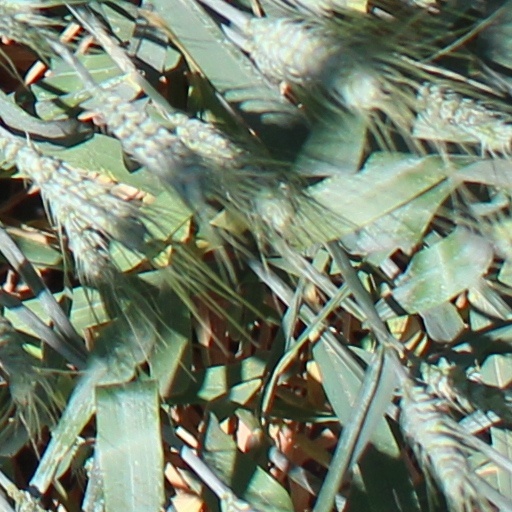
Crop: wheat